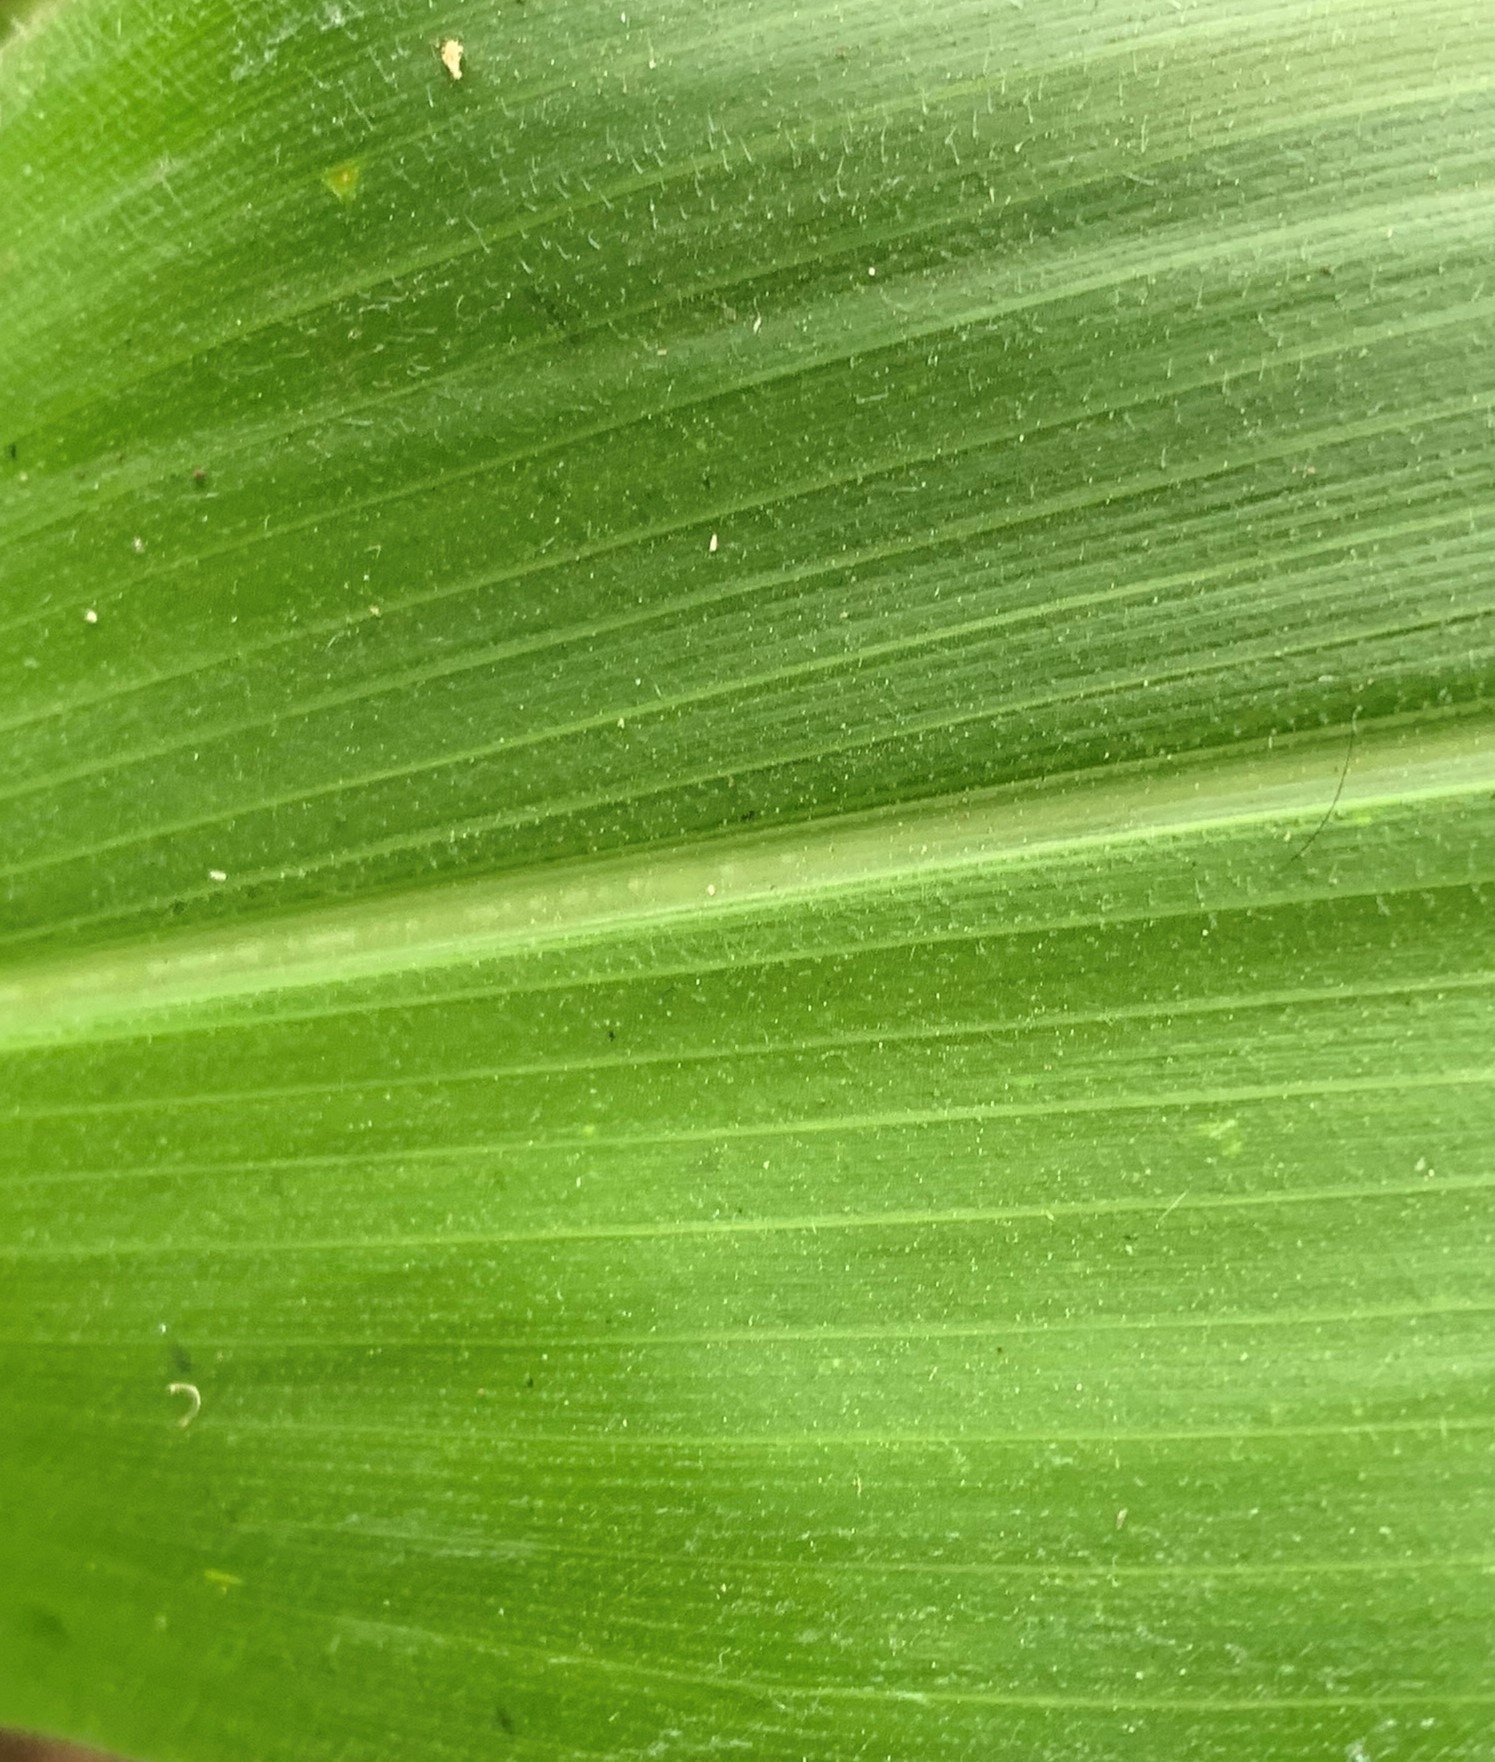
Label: Healthy